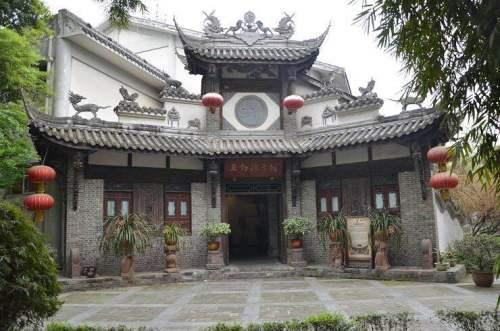
地标名称：成都川菜博物馆
所在城市：成都市·郫都区